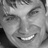
Emotion: happy